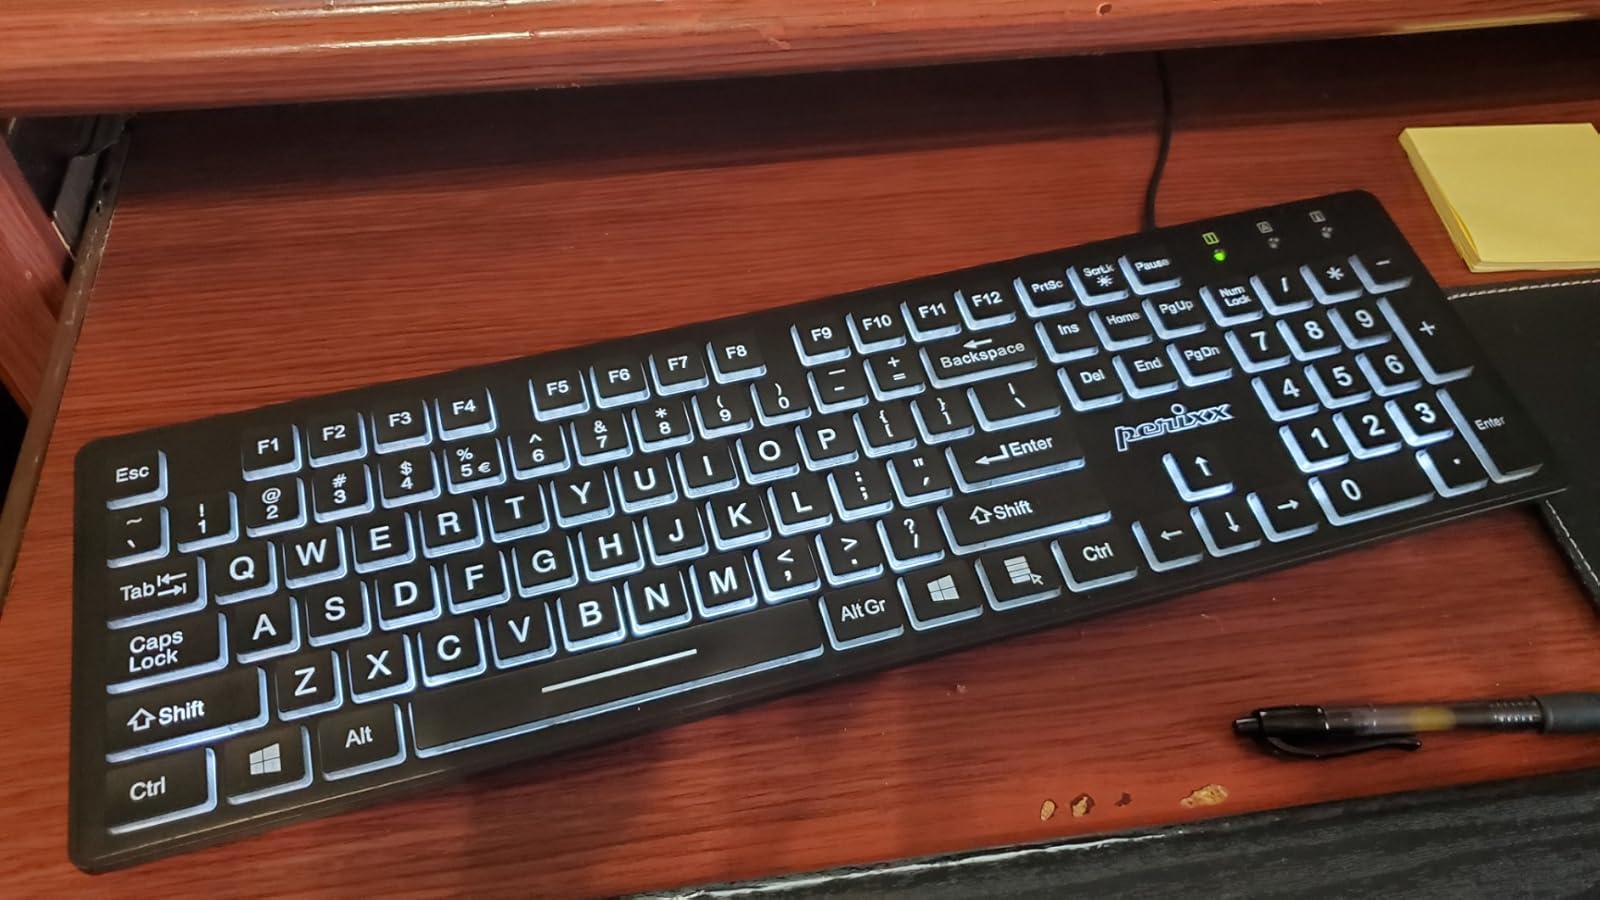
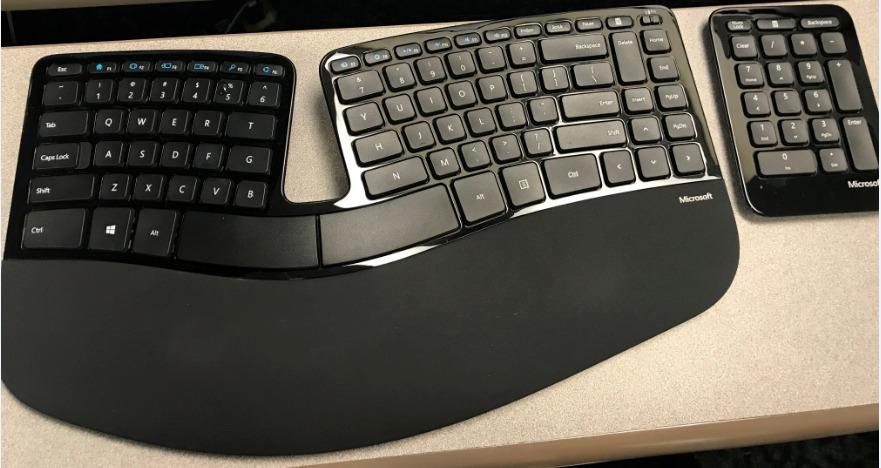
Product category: keyboard
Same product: no